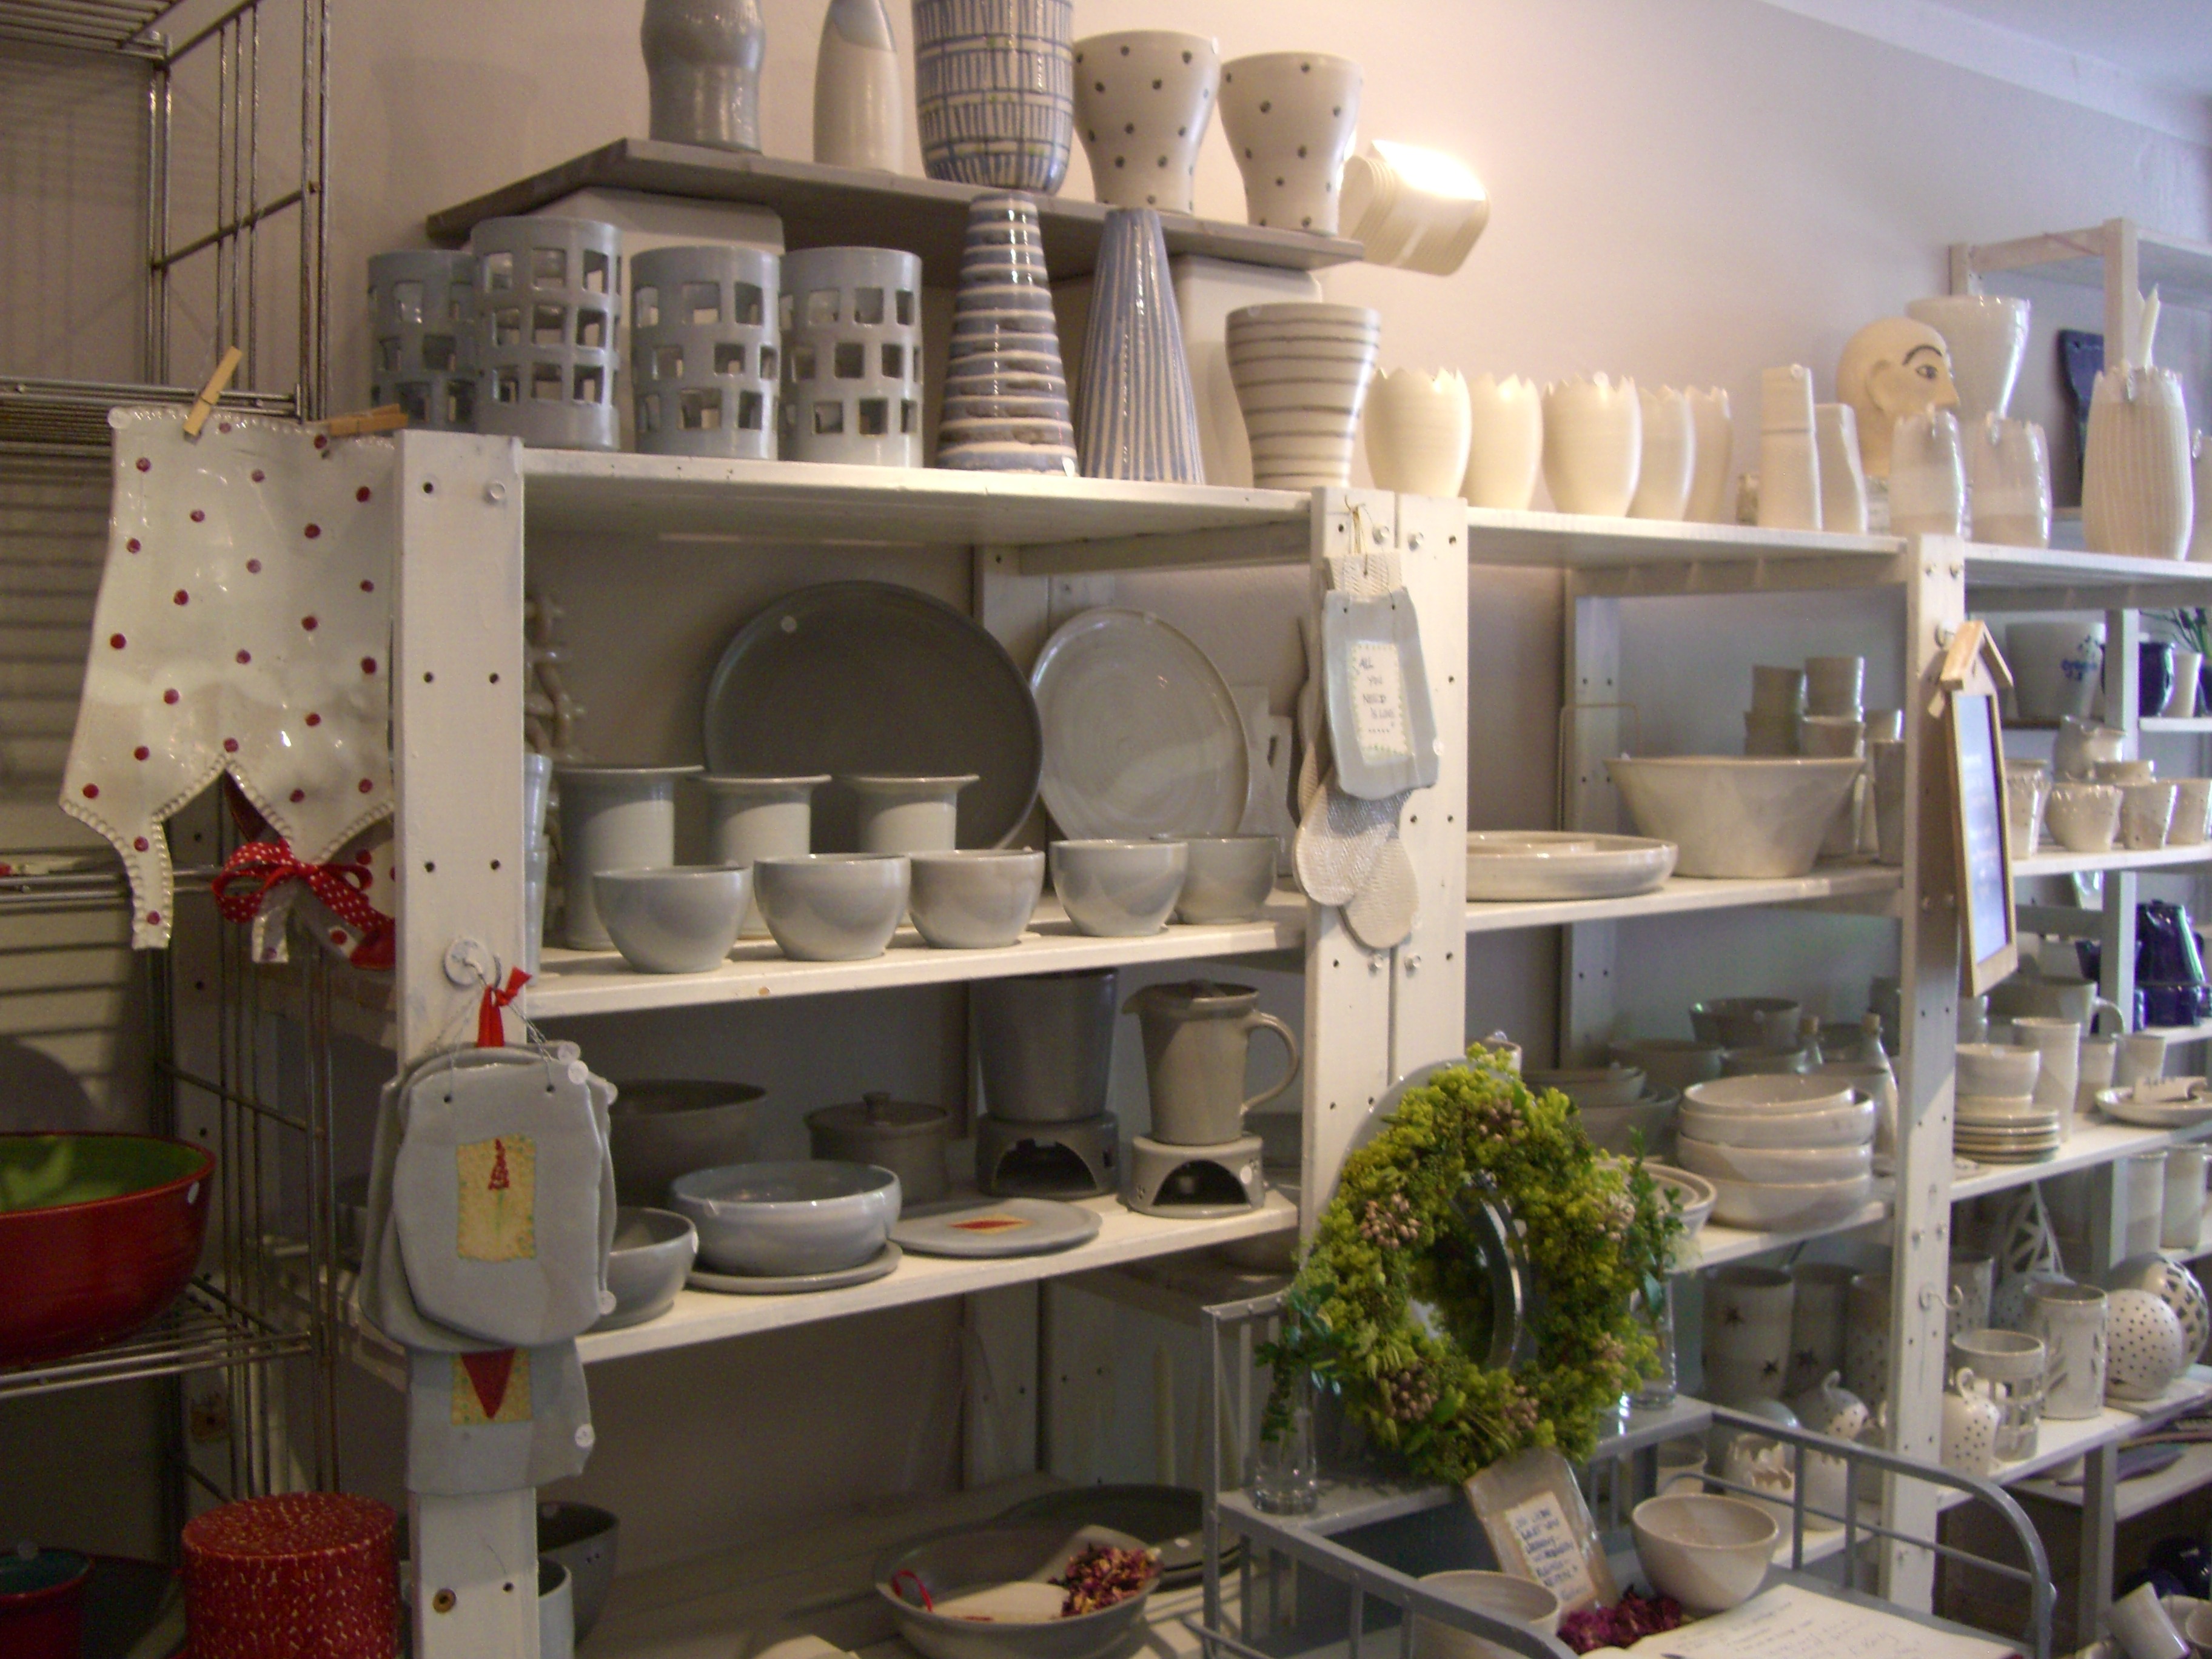
white, home, ceramic, shelf, furniture, room, pottery, interior design, grey, potter